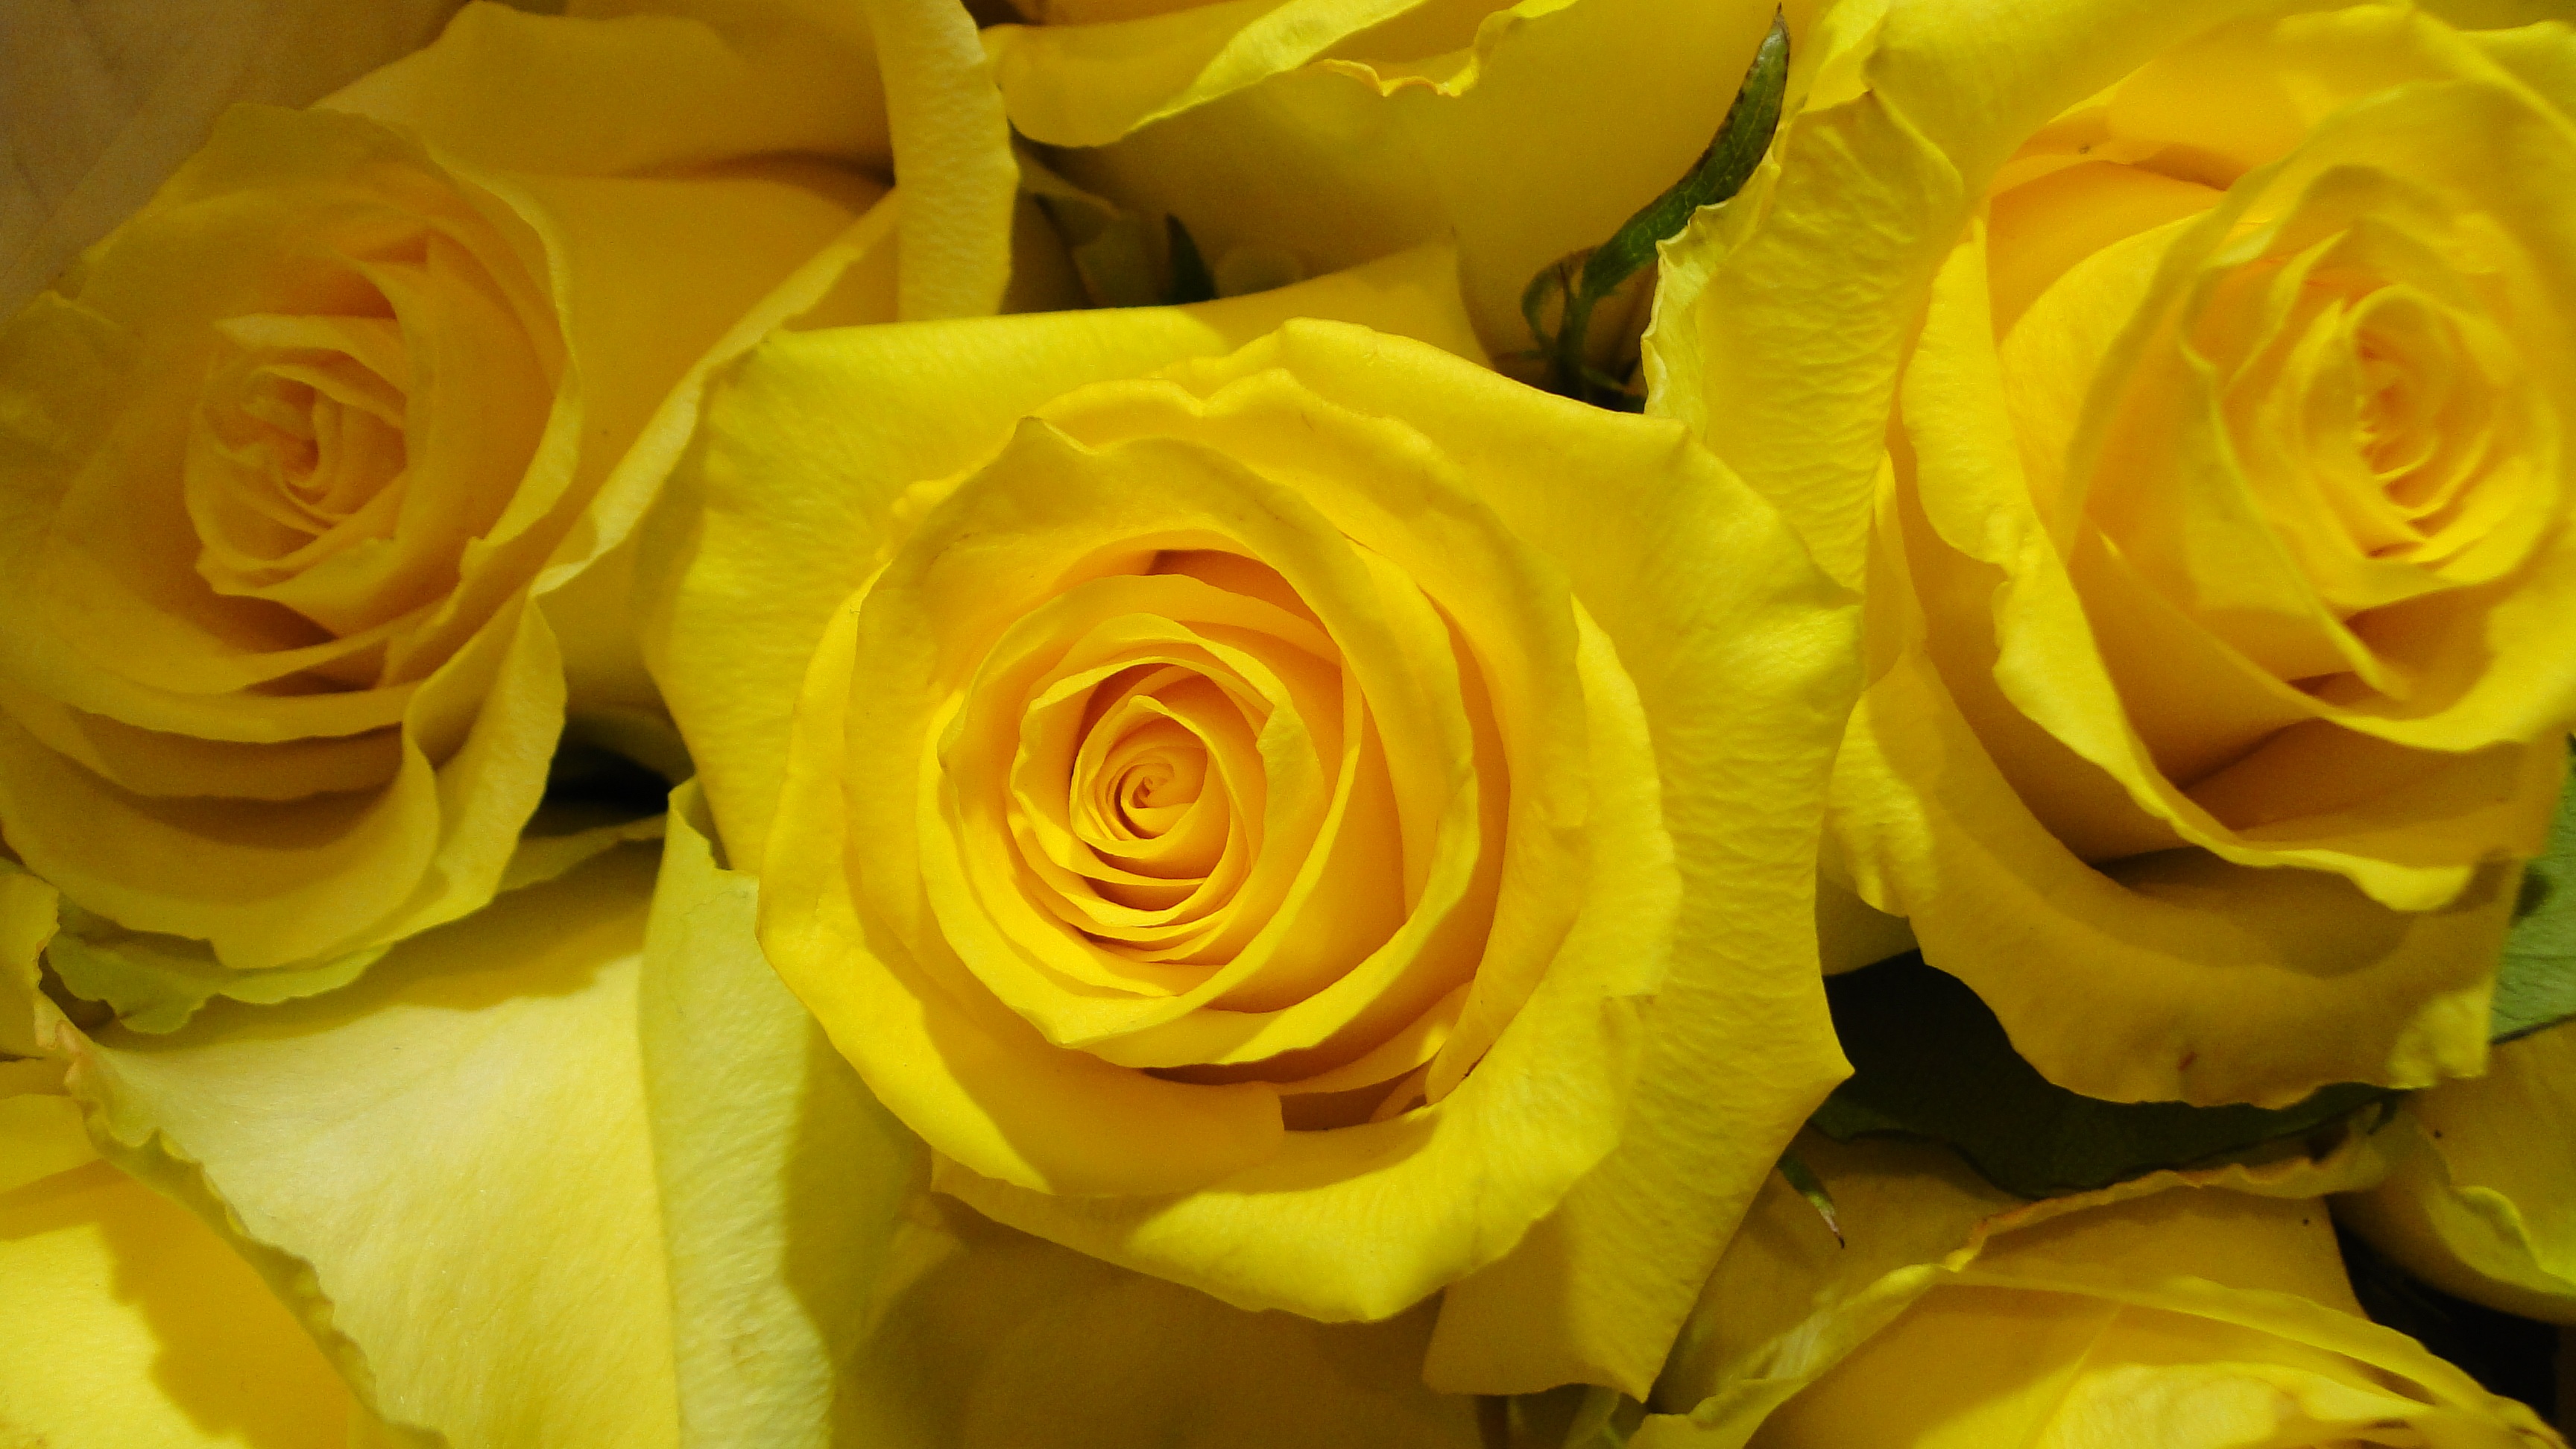
plant, flower, petal, rose, yellow, close up, floribunda, macro photography, flowering plant, garden roses, rose family, flower bouquet, sea of flowers, plant stem, land plant, austrian briar